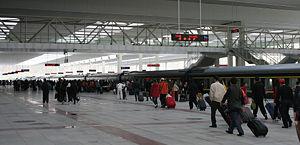
La gare de Lhassa est une gare ferroviaire chinoise située au sud-ouest du centre-ville de Lhassa dans la région autonome du Tibet.